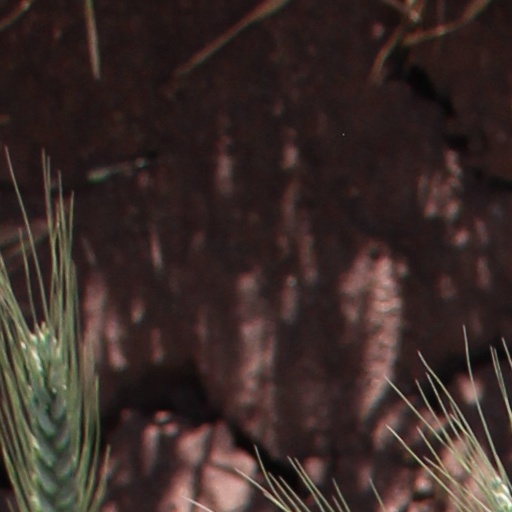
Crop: wheat